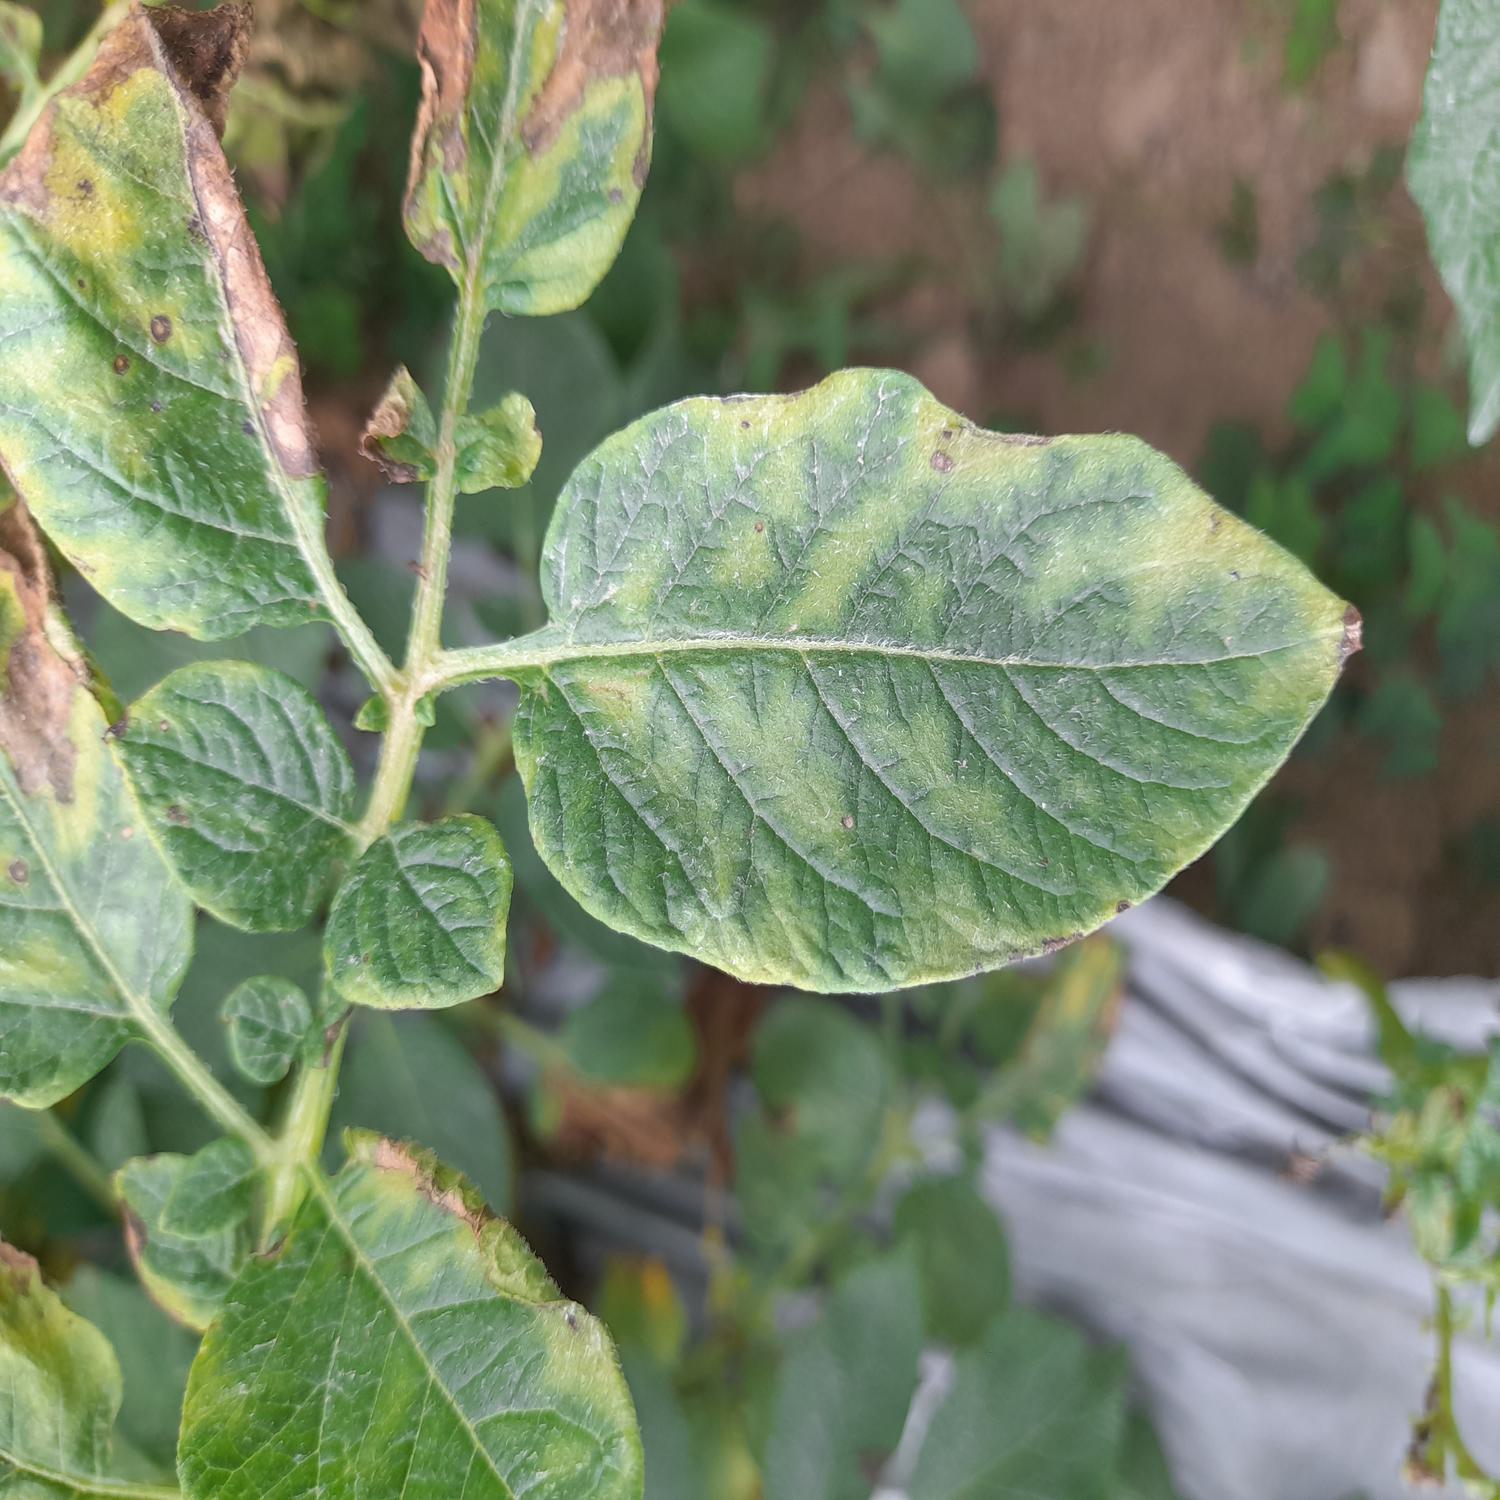
Label: Virus